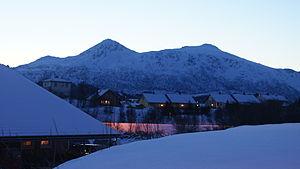
Leknes est une localité de Norvège, centre administratif de l'archipel des Lofoten. La population était de 2 647 habitants en 2005.